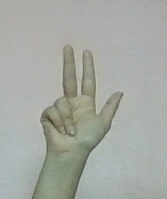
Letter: al